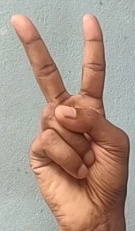
ASL sign: 2